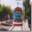
Label: streetcar